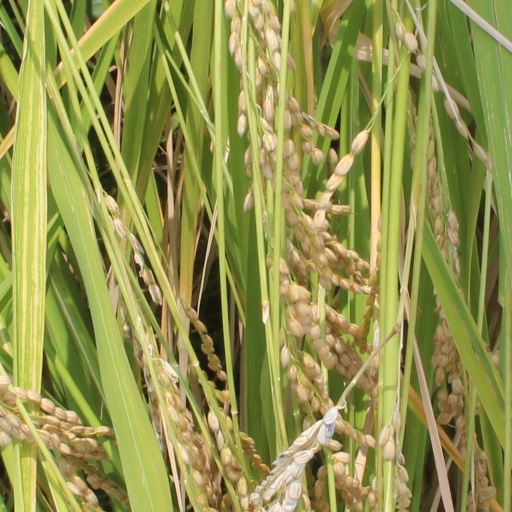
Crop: rice